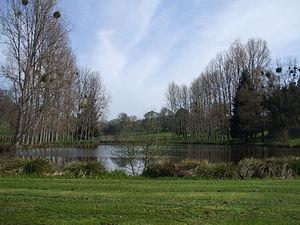
Châlus, Haute-Vienne, France, étang de Séchaud
Châlus est une commune française située dans le département de la Haute-Vienne, en région Nouvelle-Aquitaine. Localisée au sud-ouest de Limoges et au nord-est de Périgueux, elle appartient au Limousin historique. Elle est connue pour être le lieu où le roi d'Angleterre Richard Cœur de Lion fut mortellement blessé en 1199.